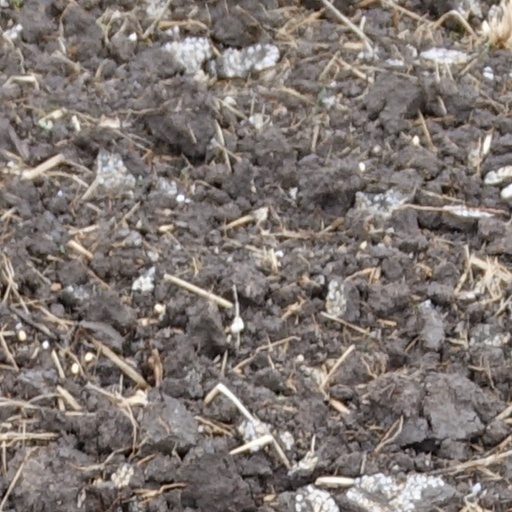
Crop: wheat